Amar Quartet

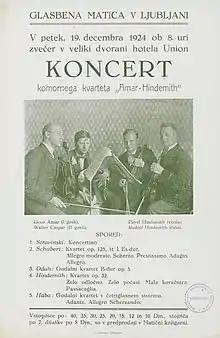
Amar Quartet Programme

The Amar Quartet performed about 500 concerts from 1921 until 1933. They played in the major German metropolises as well as in numerous provincial towns. With travels to Denmark, Austria, Italy, the Netherlands, Switzerland and Czechoslovakia, the Quartet became renowned beyond German borders as well. During the winters of 1927/28 and 1928/29, the Quartet undertook two extended concert tours to the Soviet Union, during which Hindemith was able to gain an impression of contemporary Russian music. He also encountered Dmitri Shostakovich at this time.